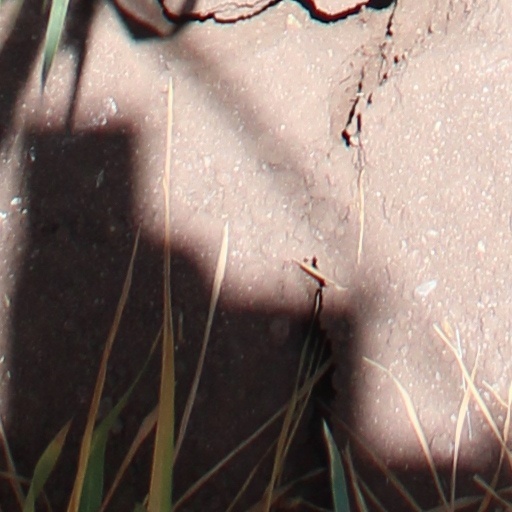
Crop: wheat